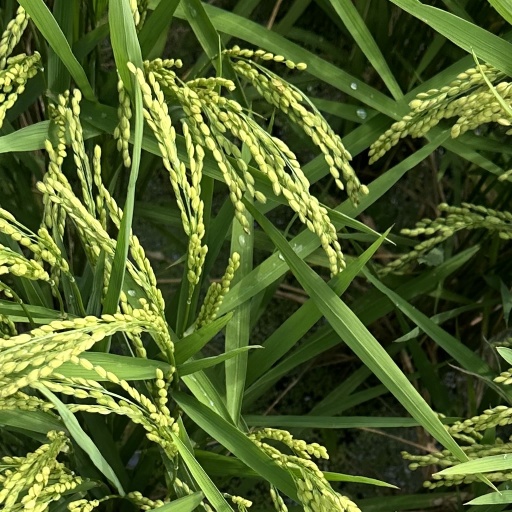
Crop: rice